National Park Service rustic

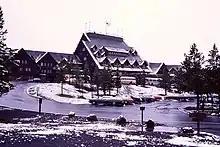
Old Faithful Inn, 1975

The Mariposa Grove Museum, located in the upper grove, is a historic log cabin that opened in 1931, replacing an earlier structure built by Galen Clark, the grove's discoverer. Clark’s original cabin, built in 1858, served as a shelter for early visitors and was known for its picturesque setting among the giant sequoias. Though designed to minimize the visual impact of human structures in nature, it has become an iconic image of Yosemite. The museum was added to the National Register of Historic Places in 1978.